Dwight Morrow

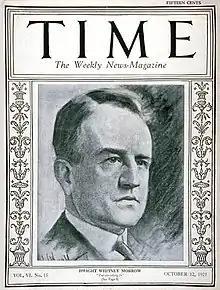
"Time" cover, October 12, 1925

In 1925, Morrow was summoned by his old Amherst College classmate and friend, President Calvin Coolidge, to lead a board of inquiry into aviation in the U.S. In September of that year, Coolidge ordered the court-martial of Colonel Billy Mitchell of the Army Air Service for "conduct prejudicial to good order and military discipline." The trial was scheduled for November. Anticipating adverse political reaction to the trial, and seeking to shape aviation policy in accordance with his own economic views, Coolidge asked Morrow to head a board of military and civilian aviation experts to inquire into all aspects of aviation. The board's report, published before Mitchell's conviction, recommended the creation of an Air Corps within the Army equivalent to the Signal Corps or Quartermaster Corps, which resulted in the establishment of the U.S. Army Air Corps in July 1926.